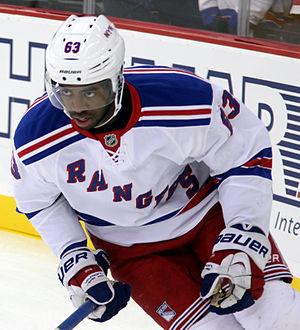
Anthony Duclair est un joueur professionnel canadien de hockey sur glace. Il évolue au poste d'attaquant avec les Sénateurs d'Ottawa dans la Ligue nationale de hockey.